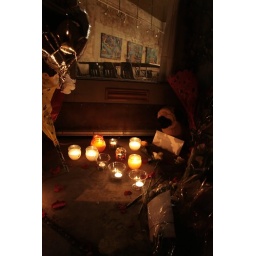
Looking through the door of the Creole Gallery, candles lit in honor of Robert.